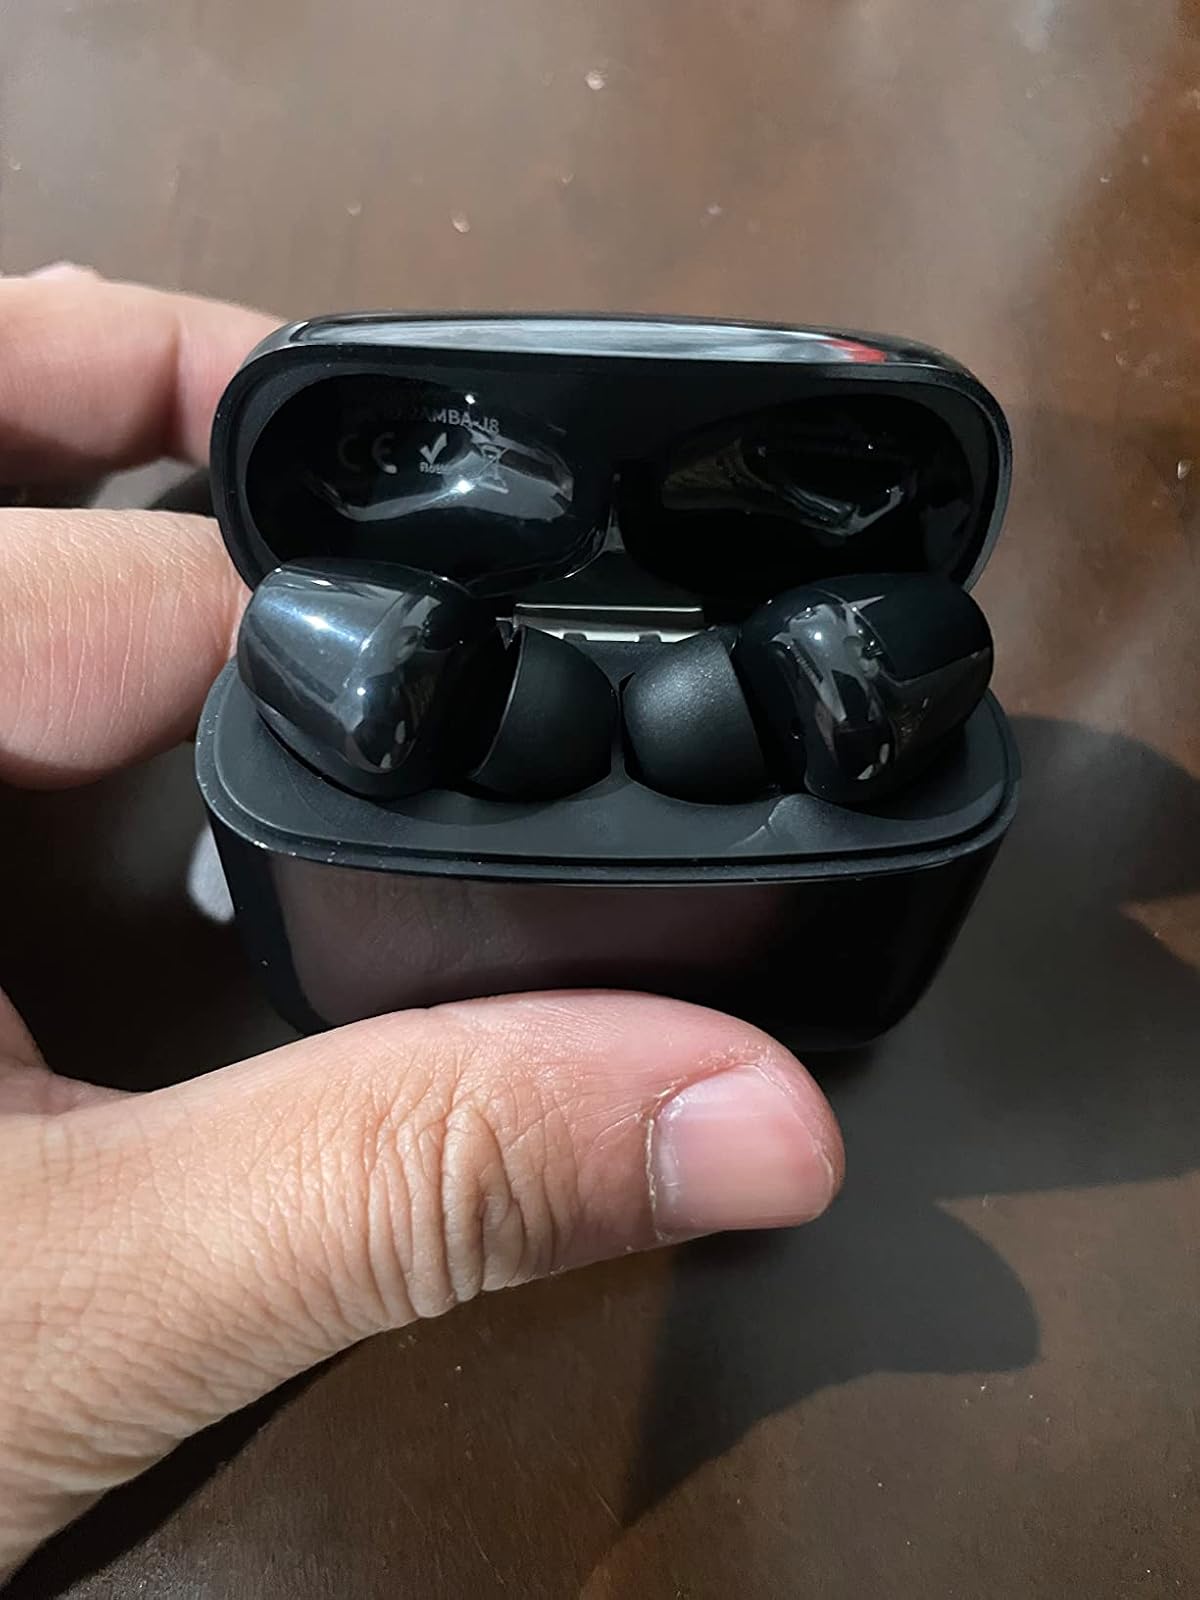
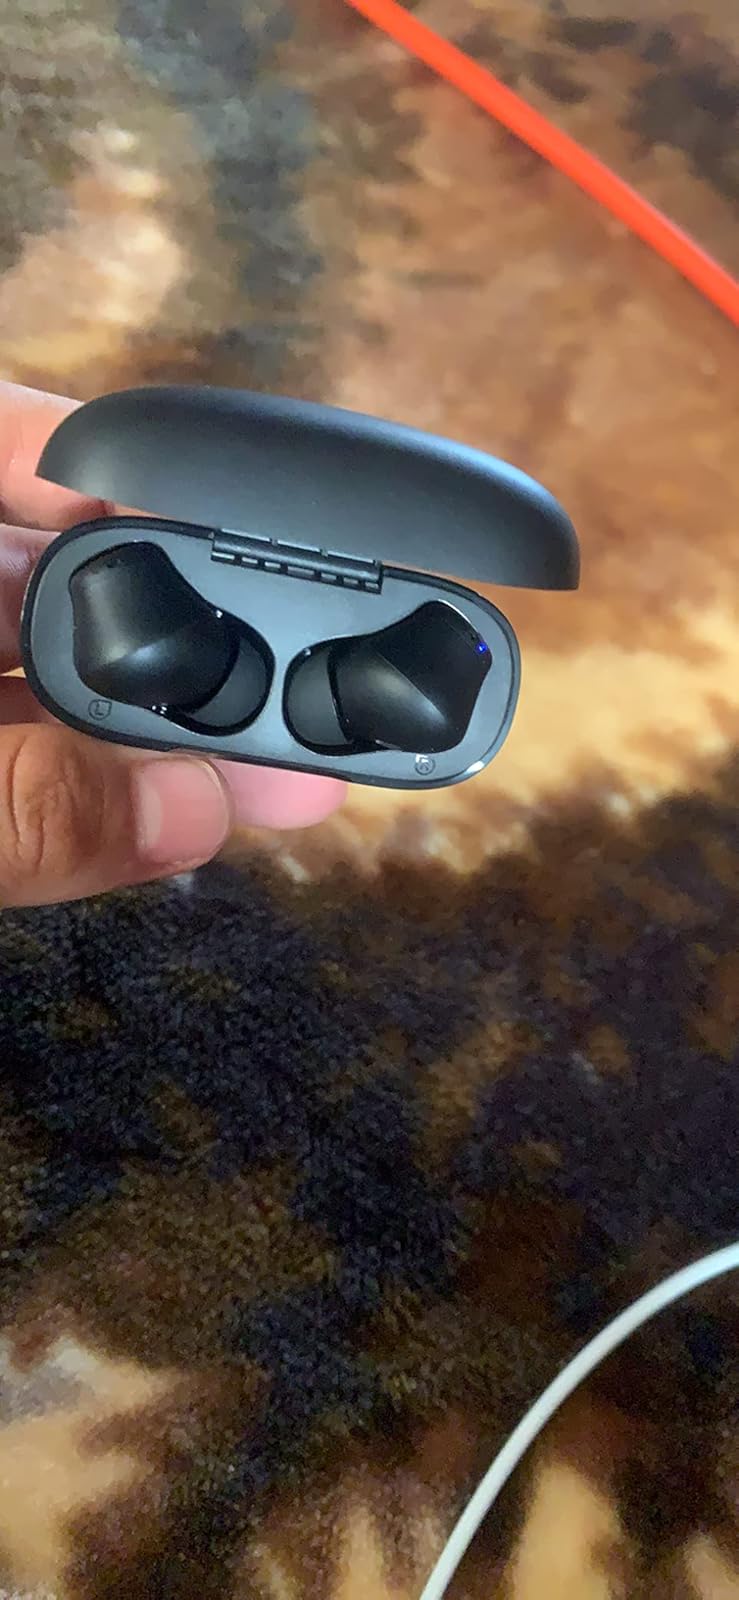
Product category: earbuds
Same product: no